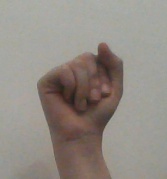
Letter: saad